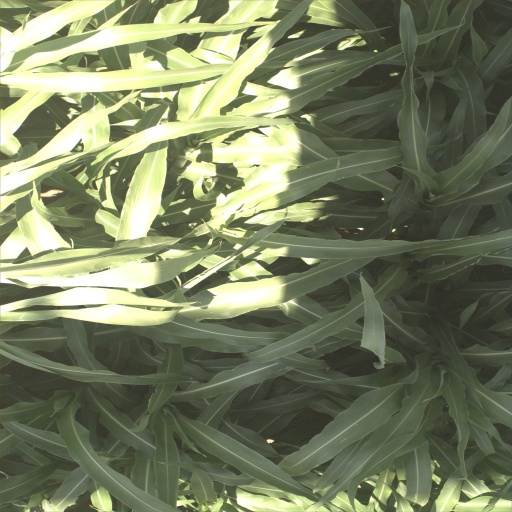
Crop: sorghum